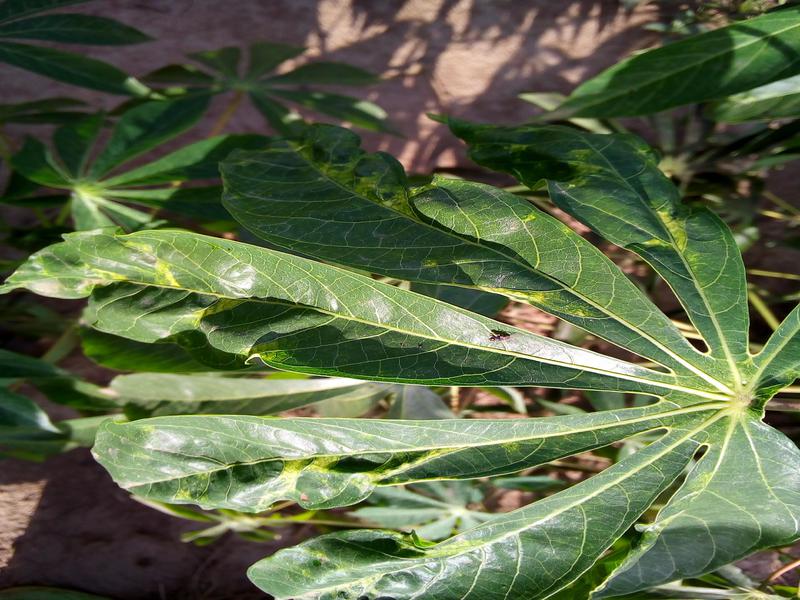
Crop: cassava
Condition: mosaic_disease